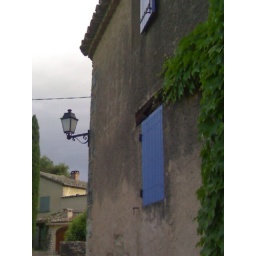
its amaizing how all windows in this district have distinct vibrate colors.. i loved this shade of blue so much..